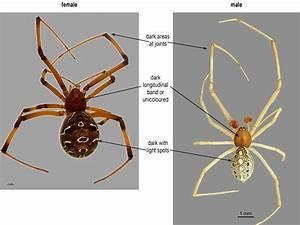
spider